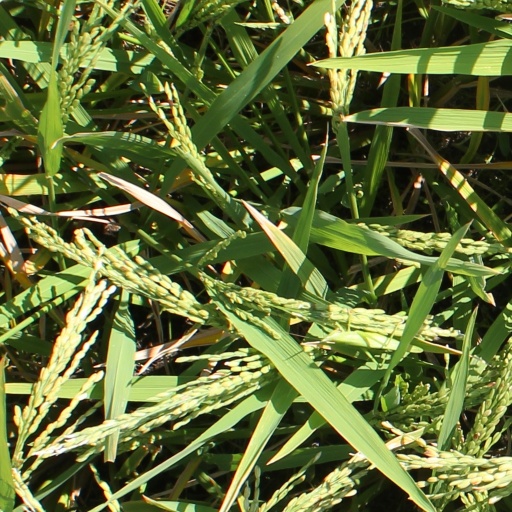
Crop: rice